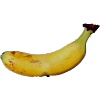
Label: Banana Lady Finger 1